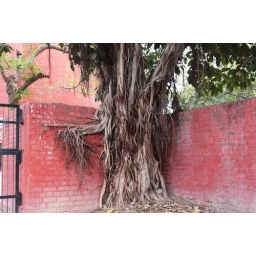
Banyan tree on the boundary wall of school in sector 35, Chandigarh